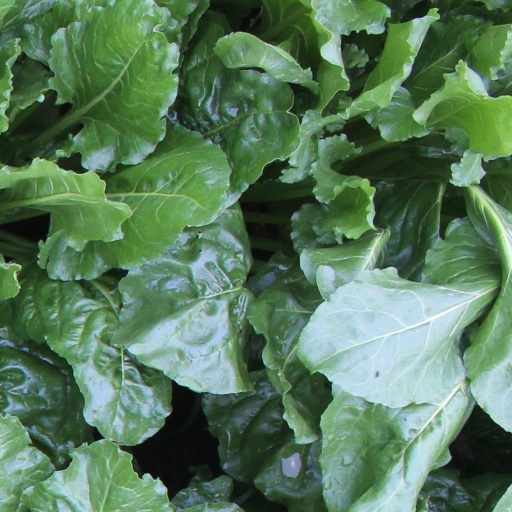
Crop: sugar beet